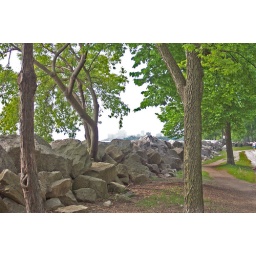
rock walls like these are all around the lake with do not climb signs